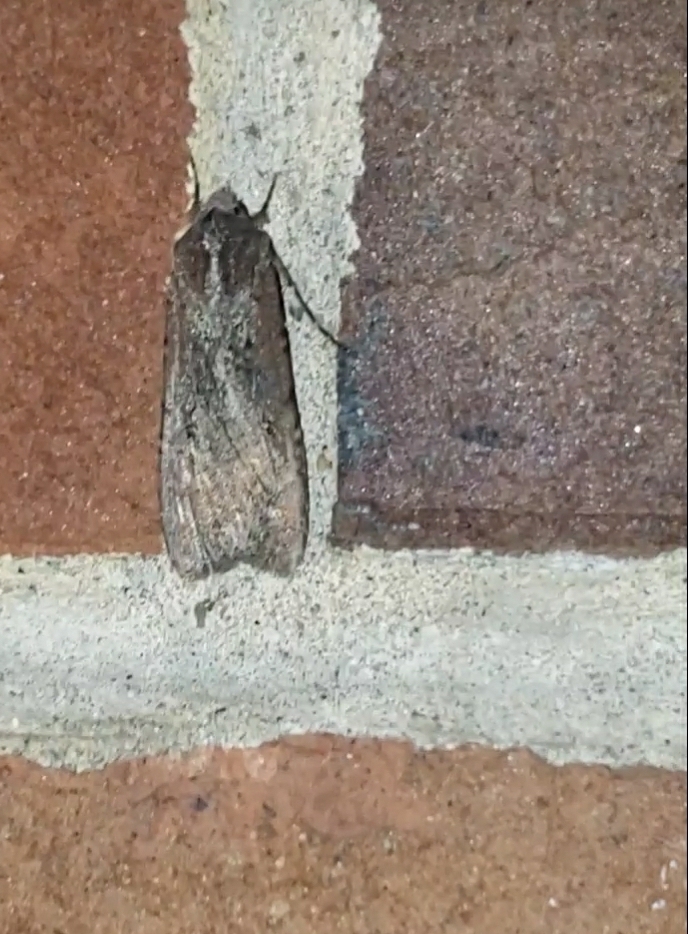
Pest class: cutworms